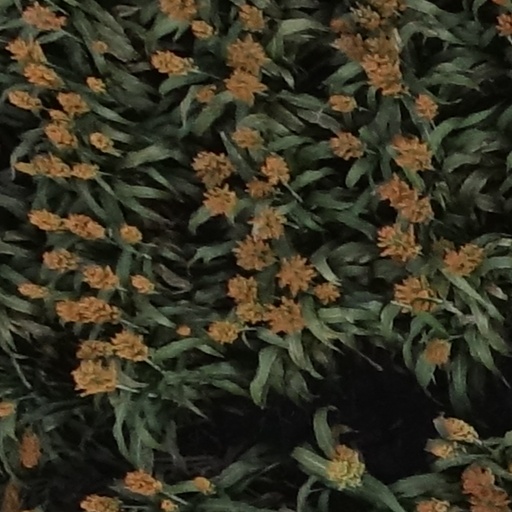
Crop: sorghum